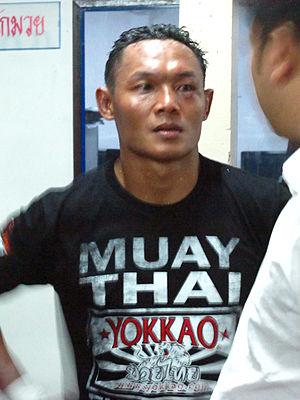
Saenchai, né le 30 juillet 1980 dans la province de Maha Sarakham, est un combattant de muay-thaï.